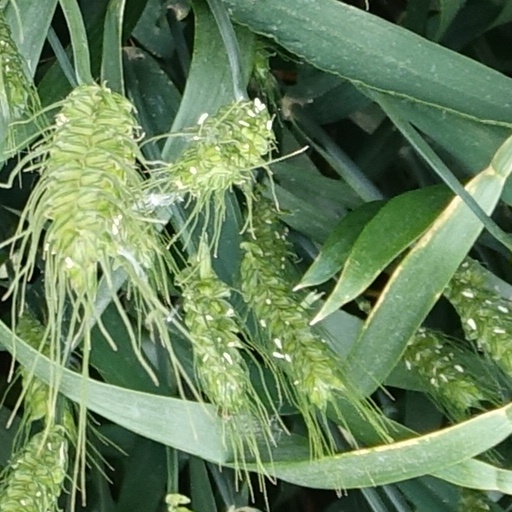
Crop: wheat